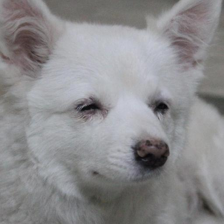
Label: animals